Przewalski's horse

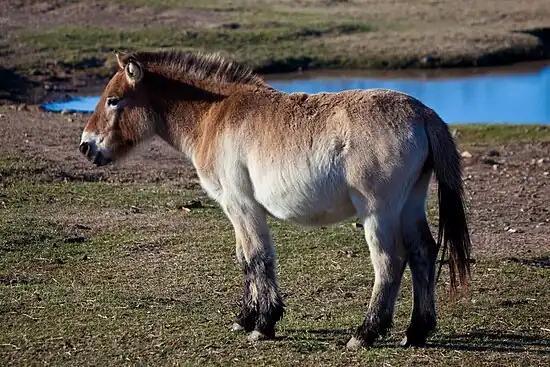
Winter coat

Przewalski reported the horses forming troops of between five and fifteen members, consisting of a mature stallion, his mares and foals. Modern reintroduced populations similarly form family groups of one adult stallion, one to three mares, and their common offspring that stay in the family group until they are no longer dependent, usually at two or three years old. Young females join other harems, while bachelor stallions as well as old stallions who have lost their harems join bachelor groups. Family groups can join to form a herd that moves together.